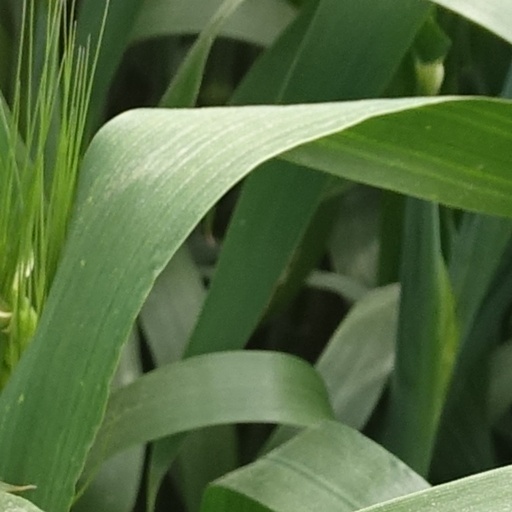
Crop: wheat